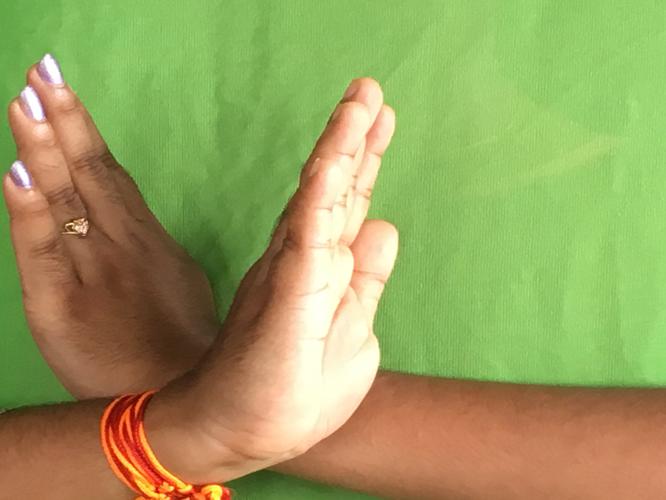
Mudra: Swastikam
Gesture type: double_hand